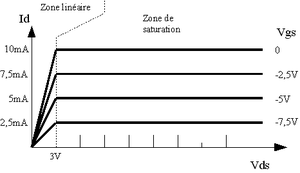
Caractéristiques Id/Vds d'un transistor JFET.
Un transistor de type JFET est un transistor à effet de champ dont la grille est directement en contact avec le canal. On distingue les JFET avec un canal de type N, et ceux avec un canal de type P.